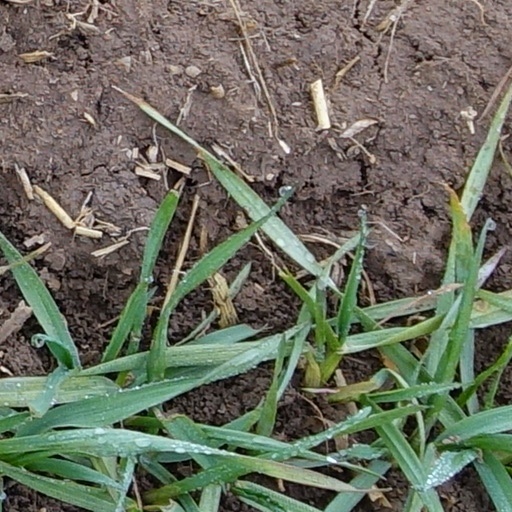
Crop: wheat